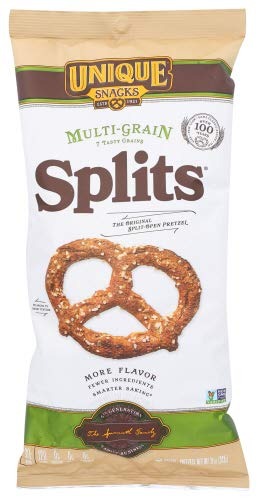
Item Name: Unique Snacks - Multi-Grain Splits Pretzels, Homestyle Baked, Original, 11 Oz (Pack of 9)
Value: 99.0
Unit: Ounce

Price: 25.99